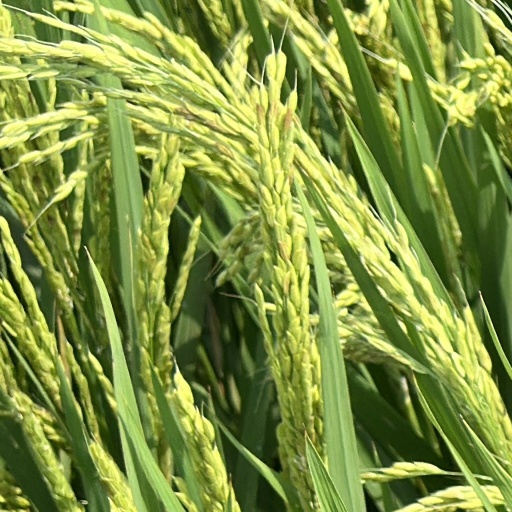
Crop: rice